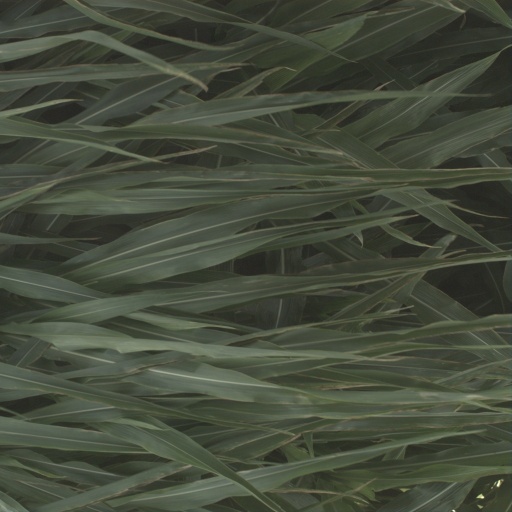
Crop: sorghum